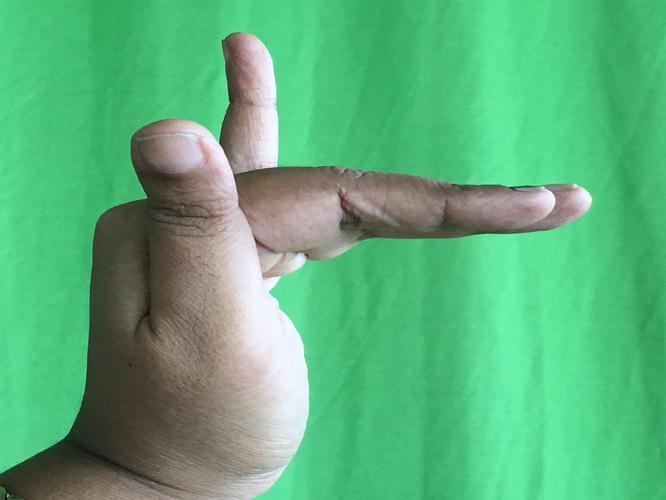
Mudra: Mrigasirsha
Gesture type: single_hand